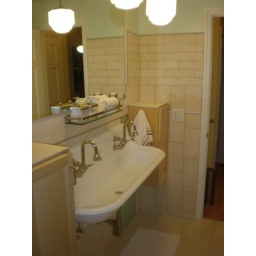
Kohler commercial sink, flanked by two kitchen wall cabinets. Hooks on each side of cabinet to hang hand towels.